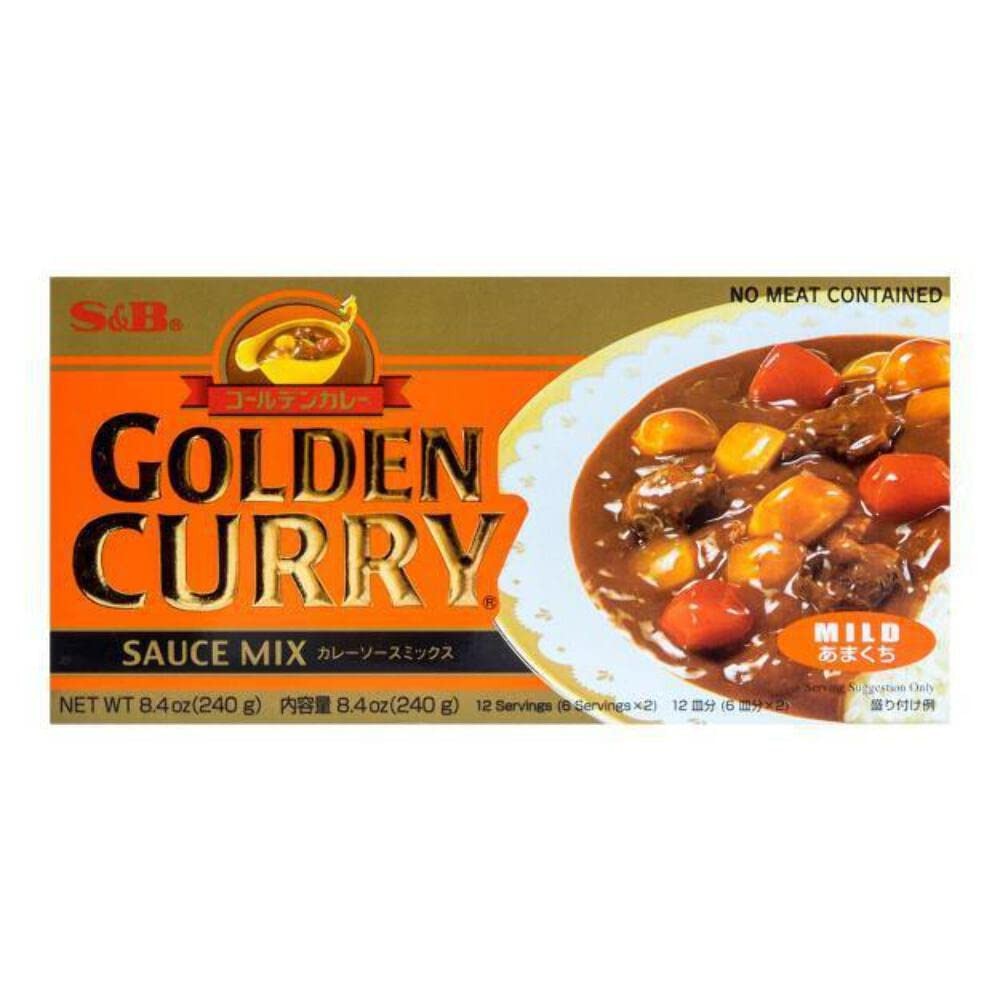
Item Name: S&B Golden Curry Sauce Mix, Mild, 7.8 Ounce
Bullet Point 1: “Golden Curry” is made with S&B original curry powder and features an outstanding balance of fragrant aroma of spices and herbs
Bullet Point 2: A block of Golden Curry Mix could quickly transform mundane stew into fine curry simply by adding them to the mixture
Bullet Point 3: No meat contained
Value: 7.8
Unit: Ounce

Price: 7.79